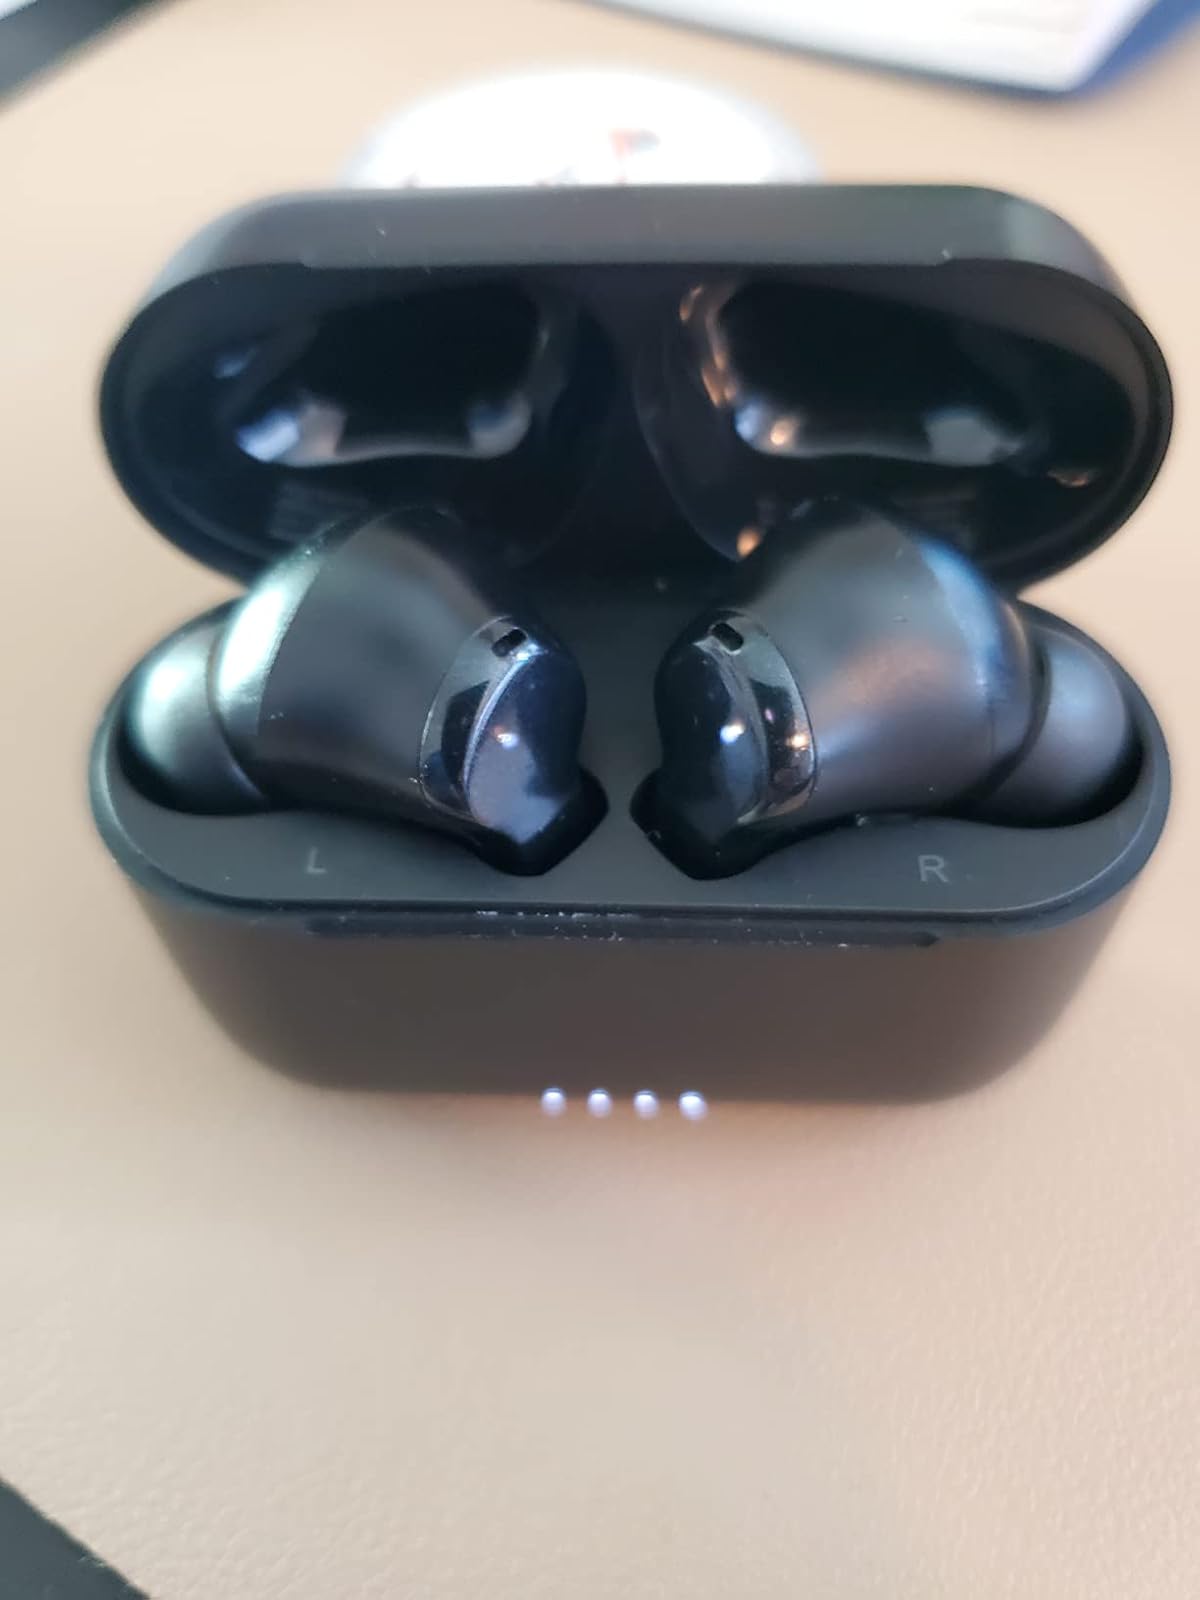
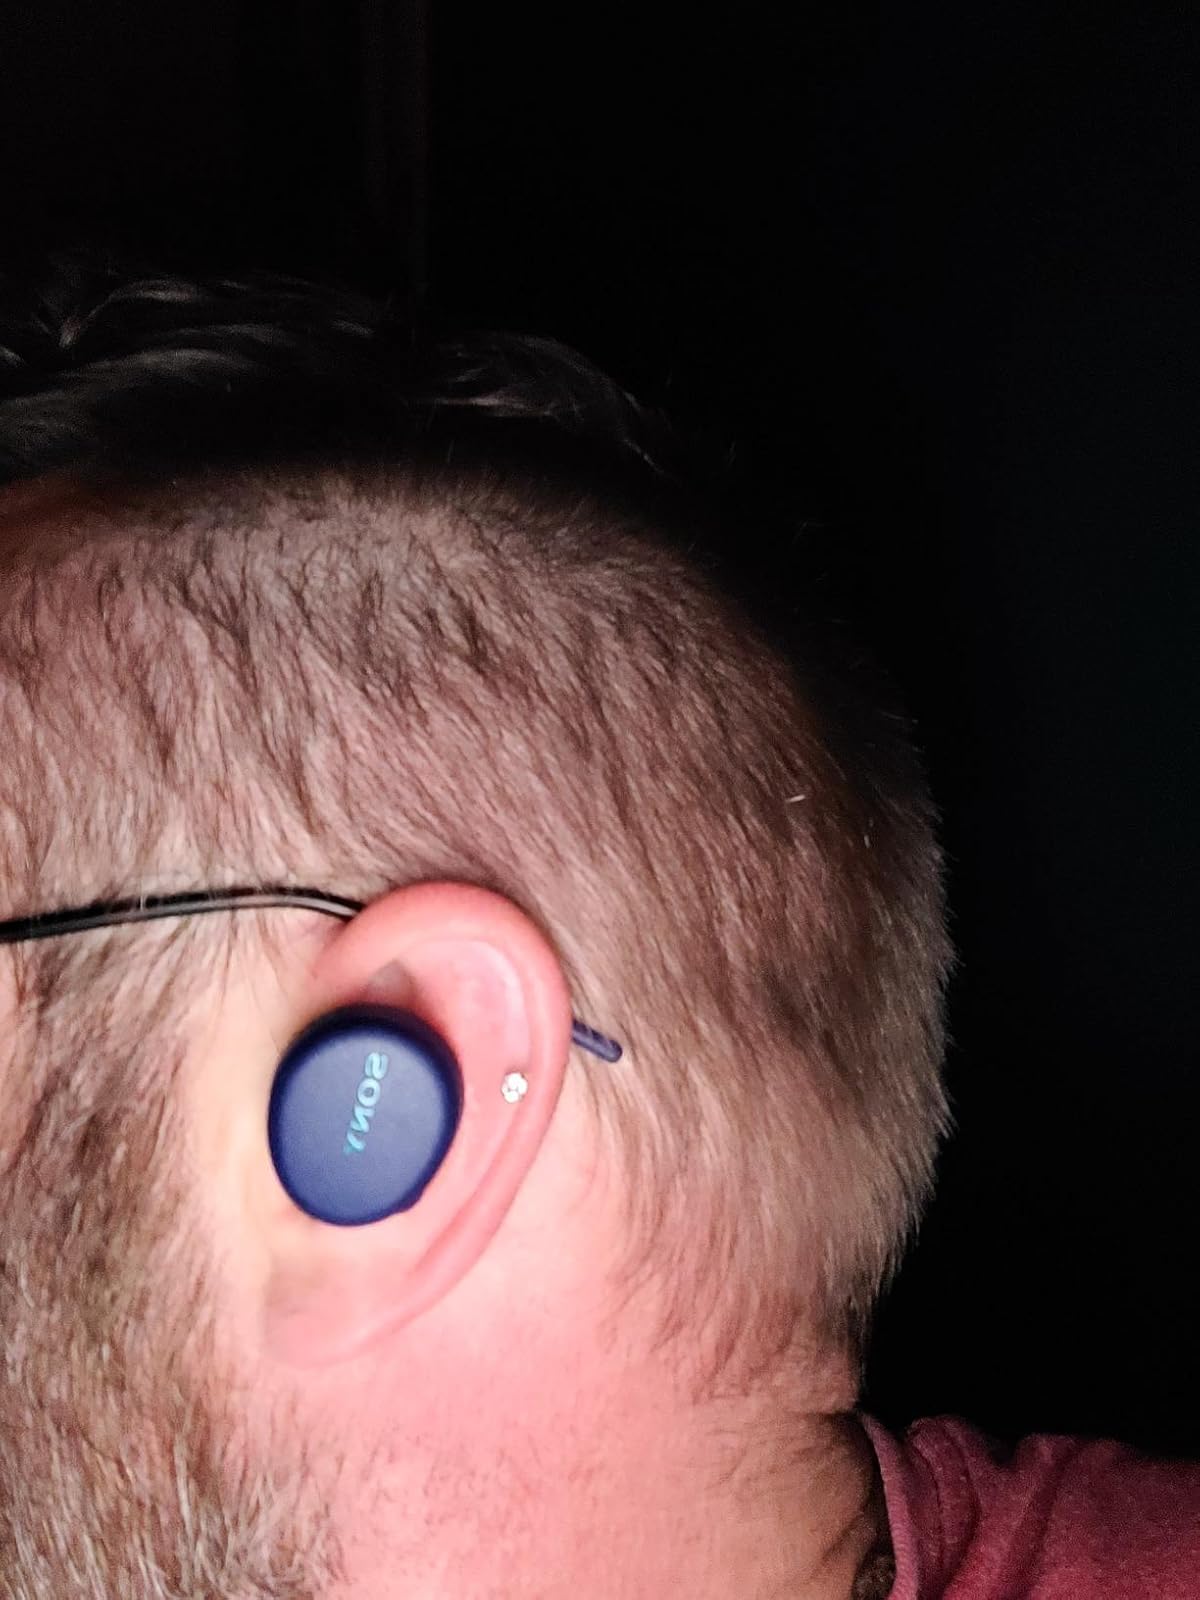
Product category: earbuds
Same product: no